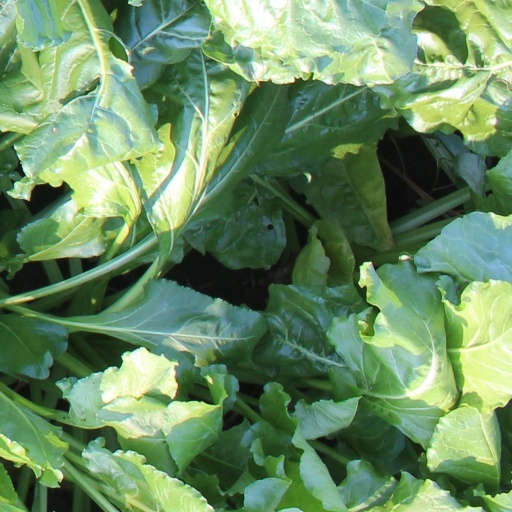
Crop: sugar beet